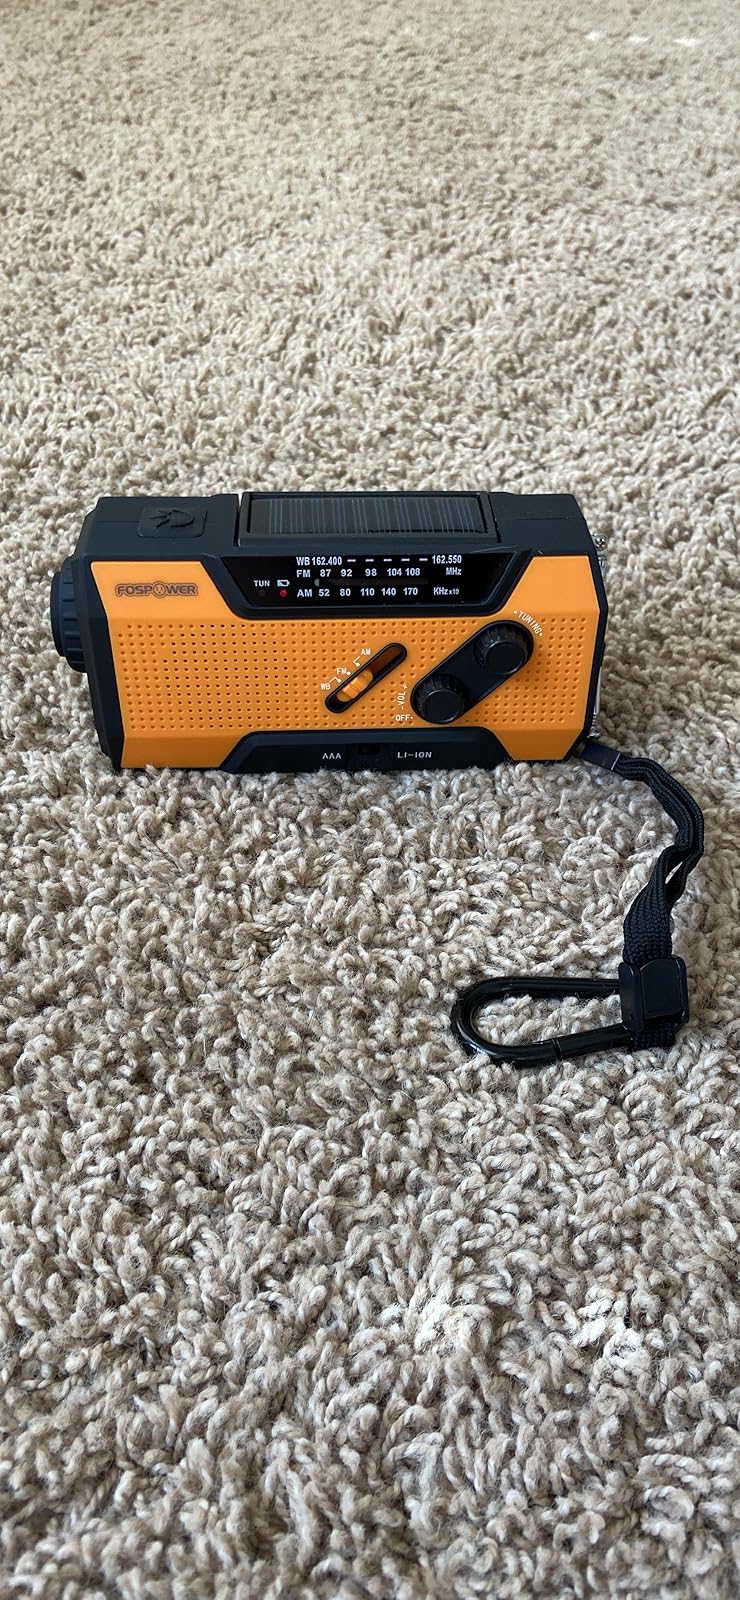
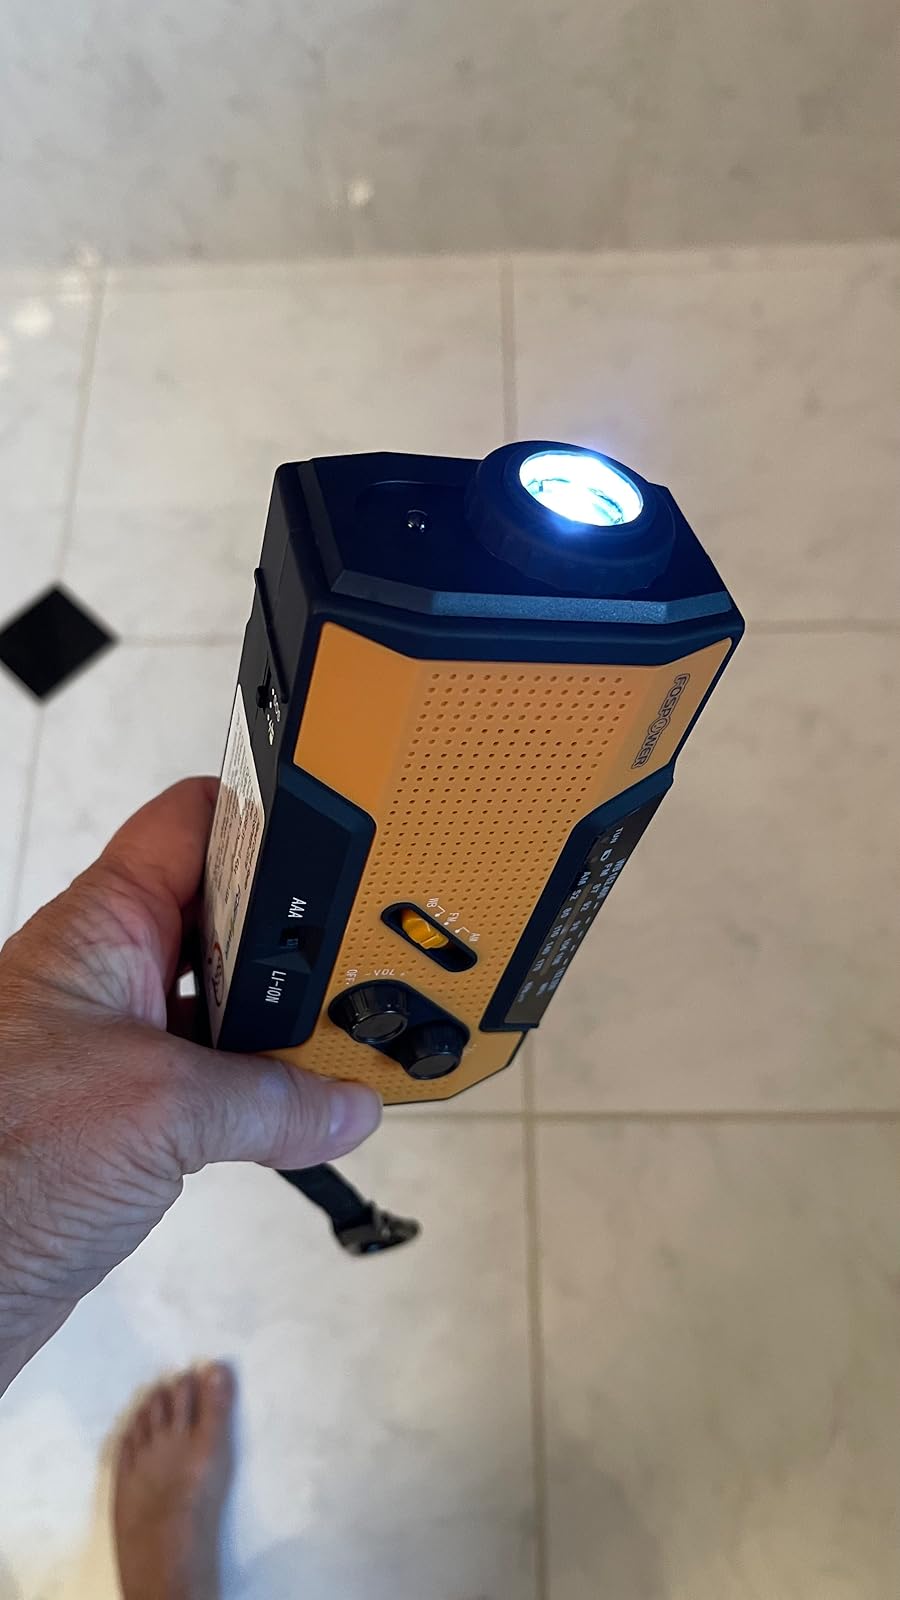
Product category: radio
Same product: yes